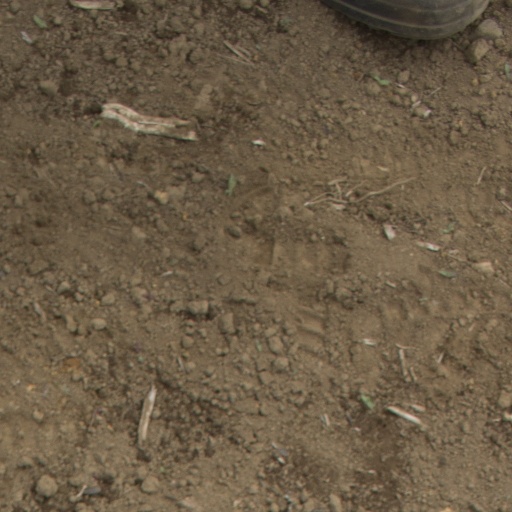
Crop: Jerusalem artichoke